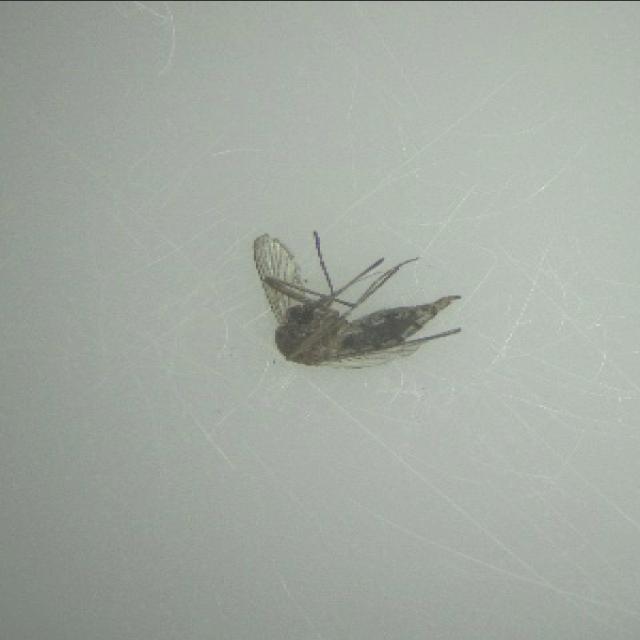
Species: aedes_vexans